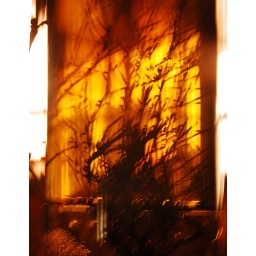
Inside an amber bottle which has a plant in it